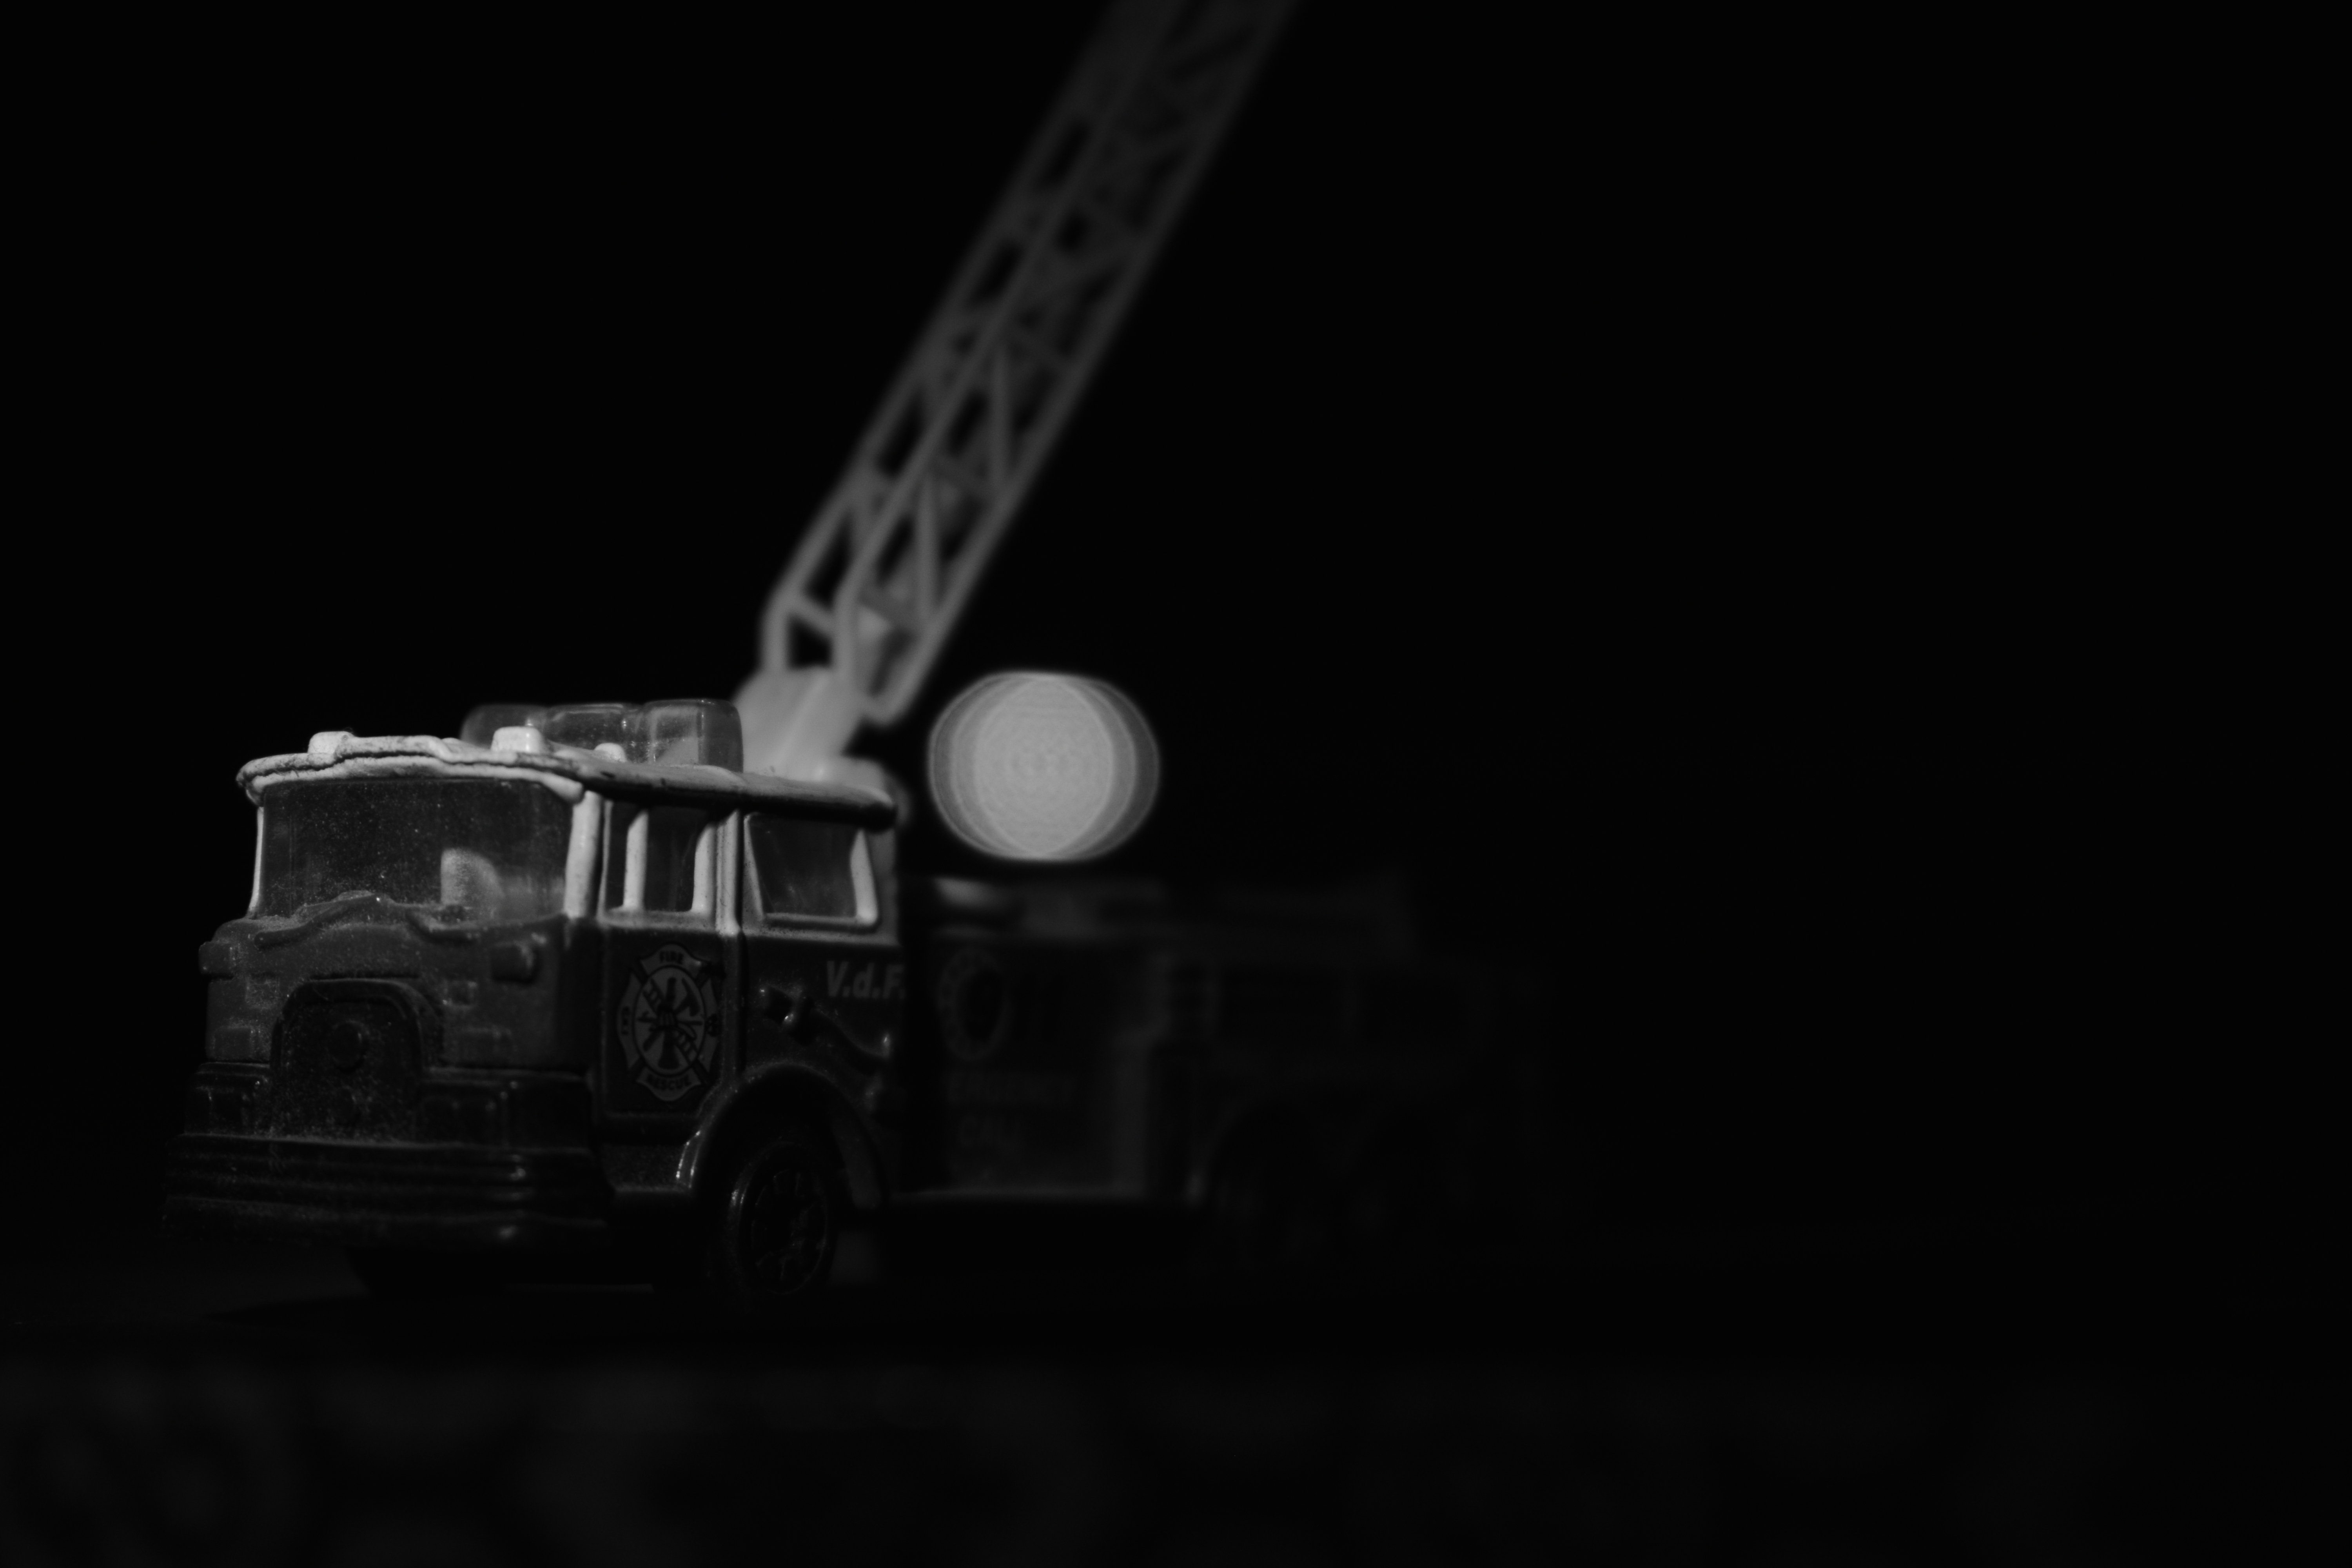
fire engine, low key, bw, toy, black, black and white, monochrome photography, darkness, atmosphere, mode of transport, night, photography, light, transport, atmosphere of earth, monochrome, phenomenon, vehicle, lighting, sky, computer wallpaper, midnight, still life photography, film noir, font, stock photography, moon